Man from Reno (film)

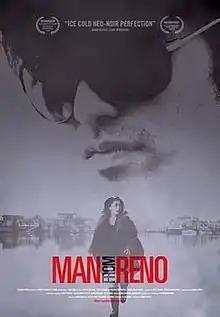

Man from Reno is a 2014 neo-noir crime, drama film starring Ayako Fujitani, Pepe Serna, Kazuki Kitamura and directed by Dave Boyle.